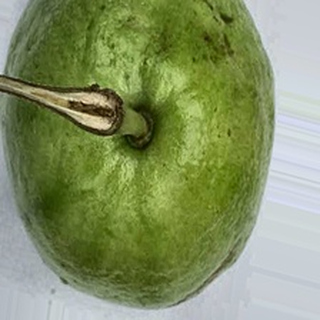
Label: healthy_guava